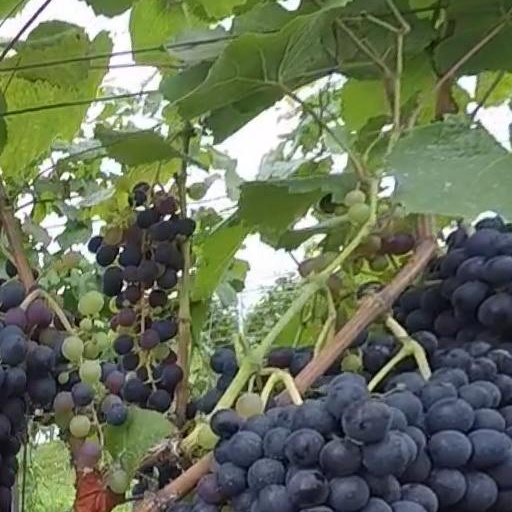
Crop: grape